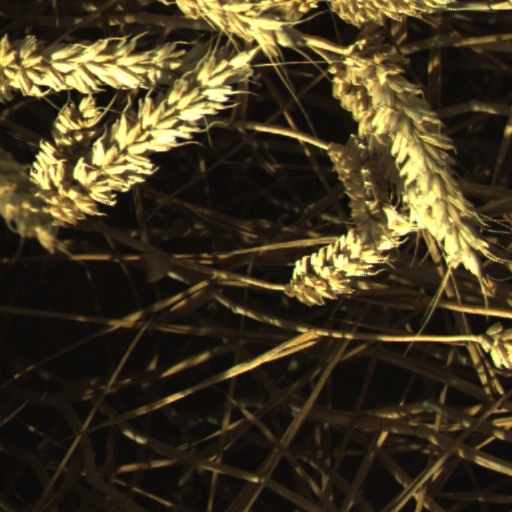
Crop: wheat